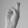
ASL letter: R